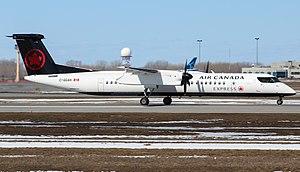
Air Canada Express est le nom d'une marque sous laquelle deux compagnies aériennes régionales assurent l’exploitation de vols au Canada et aux États-Unis. Les vols visent essentiellement à transporter des passagers entre de plus petites villes et les plaques tourantes d'Air Canada, bien que de plus grandes villes soient aussi reliées entre elles, notamment en dehors des heures de pointe. La marque est utilisée depuis avril 2011, et en remplacement de la marque Air Canada Jazz depuis juin de la même année.